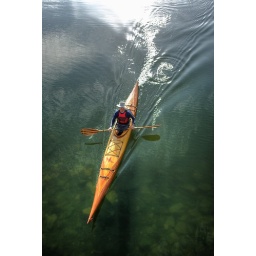
A handmade wooden kayak slides by the bridge on Millstream River in Beresford New Brunswick.Explore #180 August 13, 2008